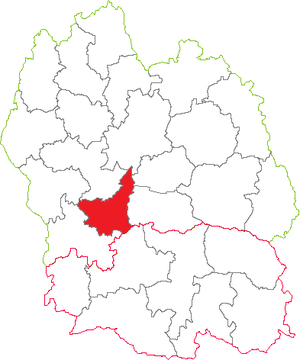
Situation du canton dans le département de la Lozère (France)
Le canton de Chanac était une division administrative française, située dans le département de la Lozère et la région Languedoc-Roussillon.